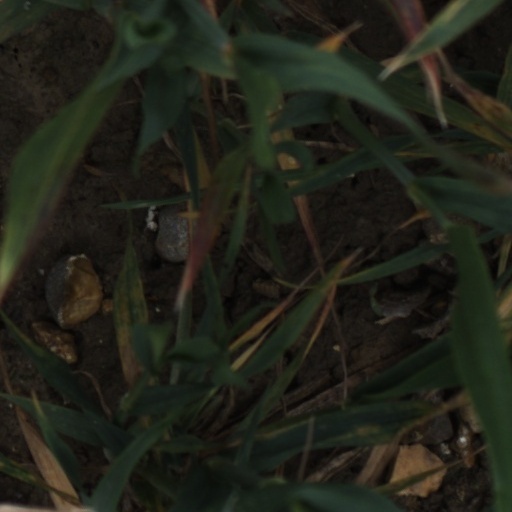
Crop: wheat